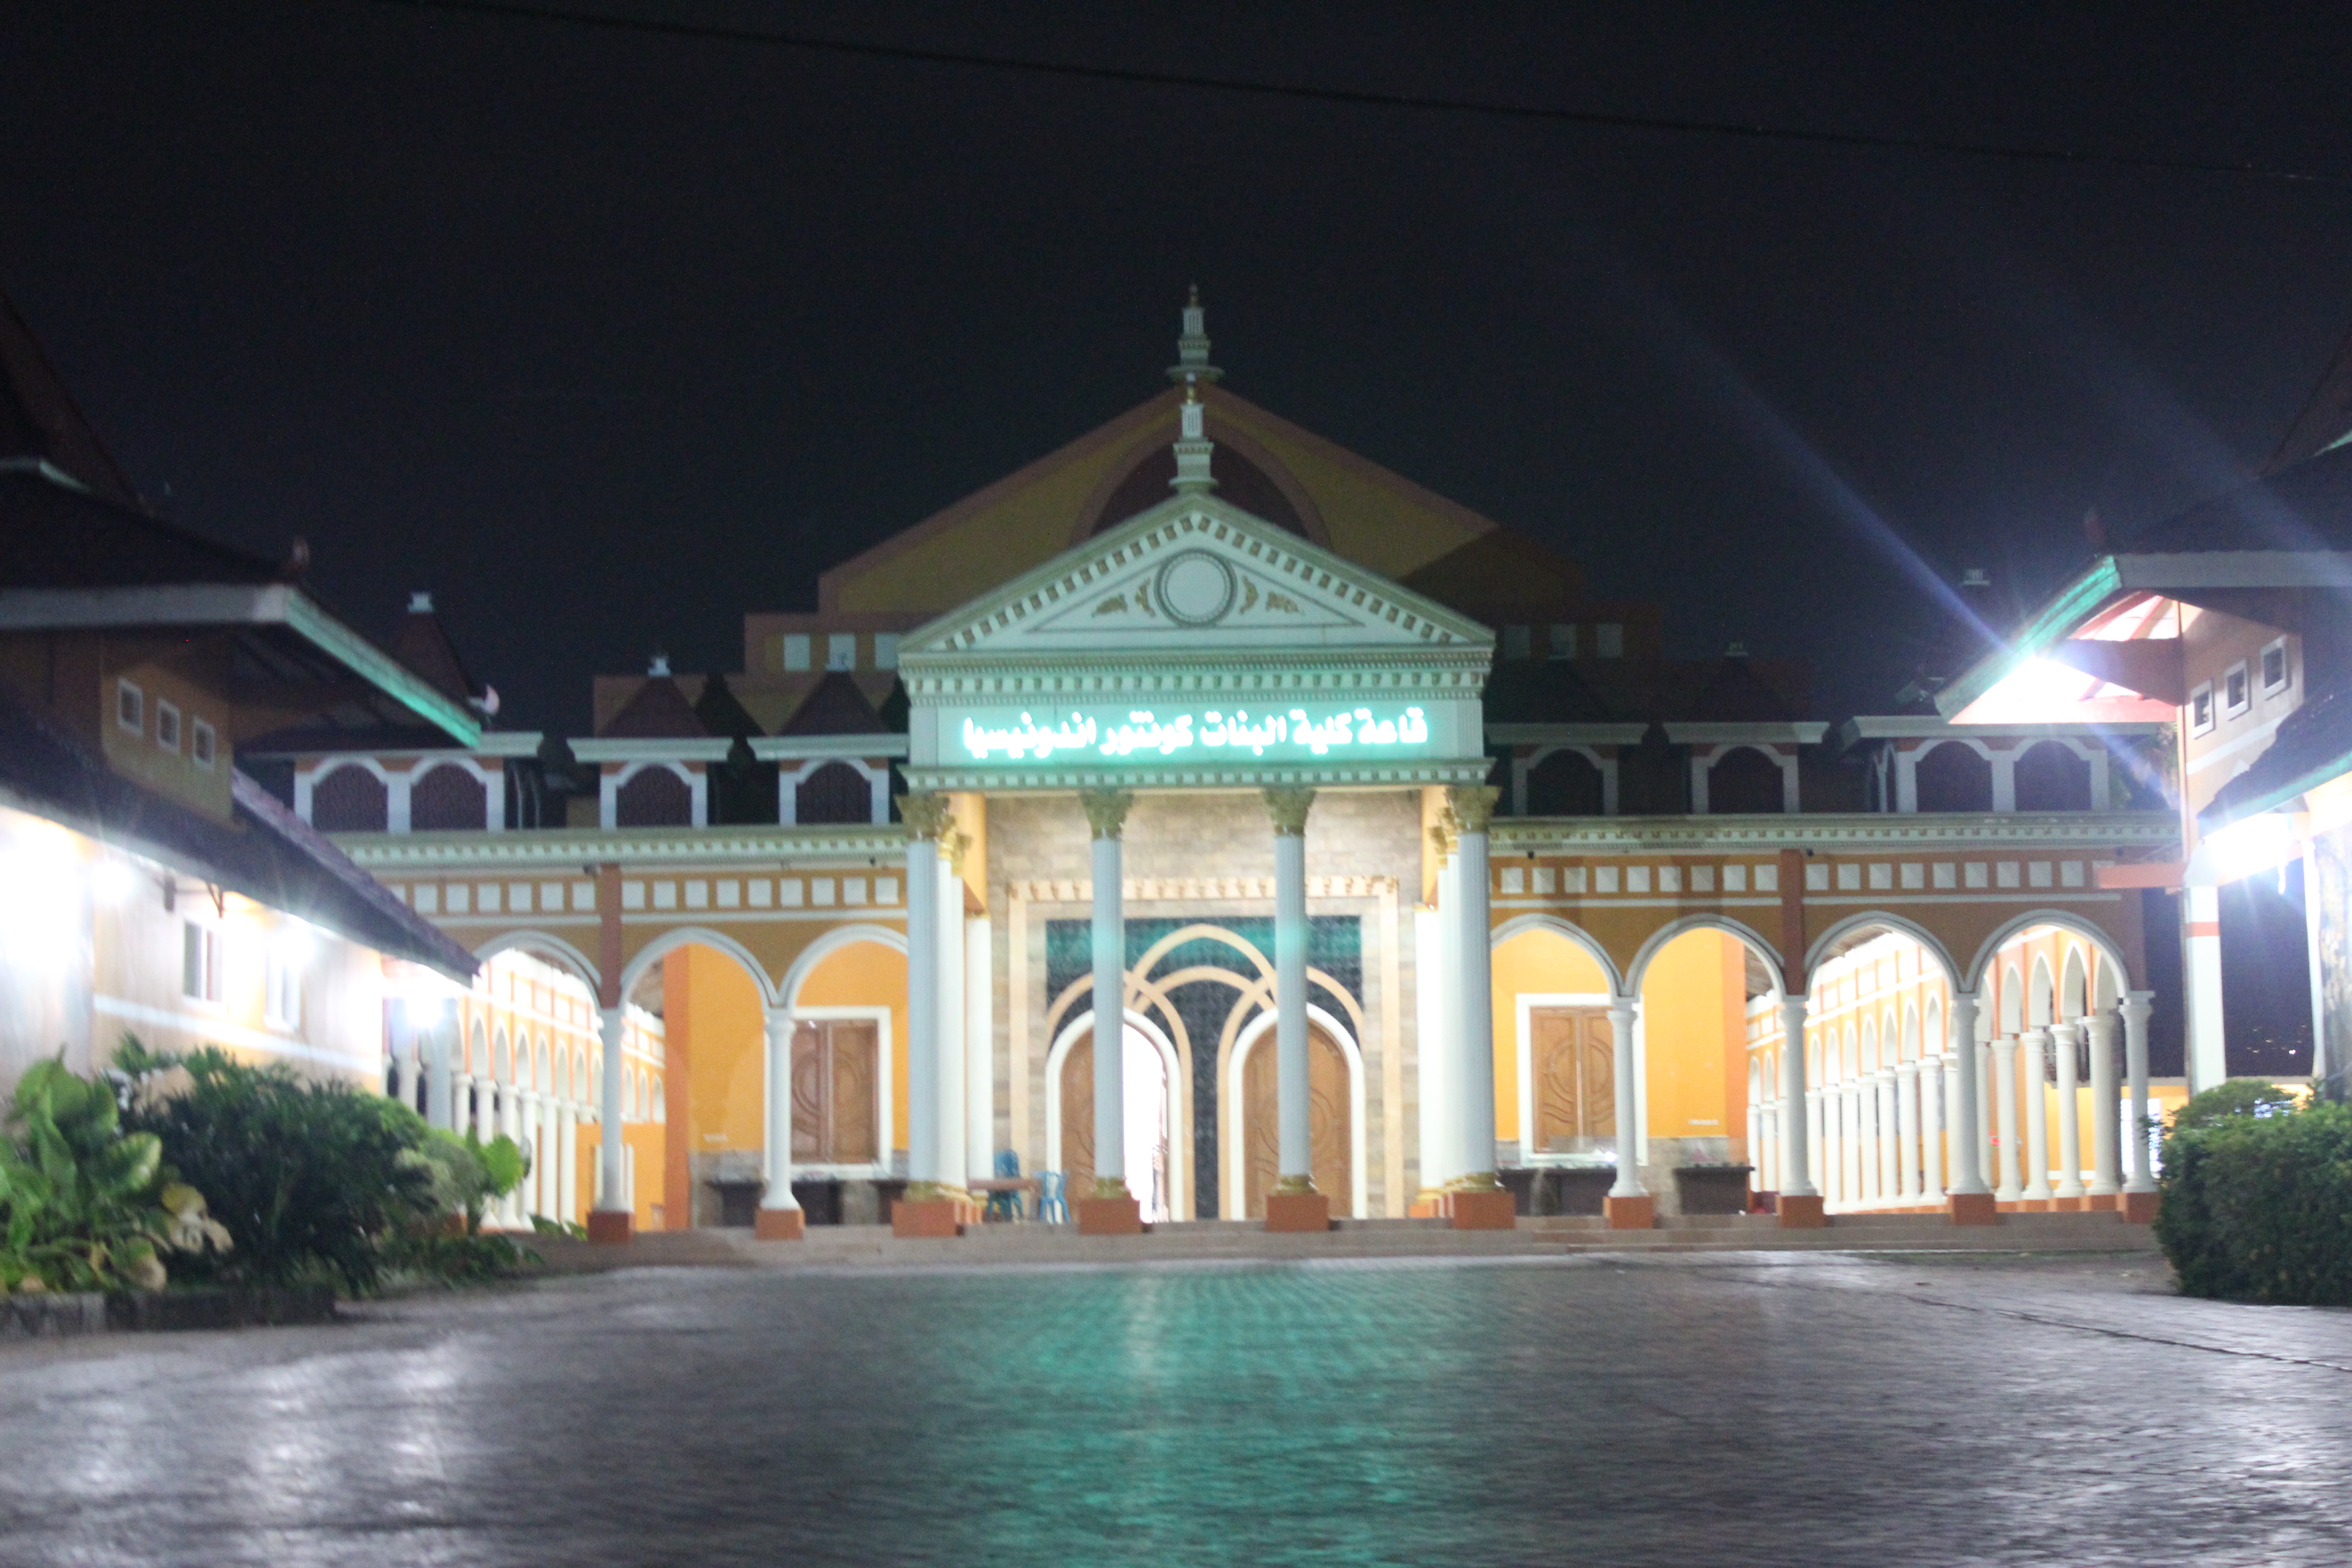
remember, memory, back, landmark, night, light, tourist attraction, architecture, structure, lighting, column, estate, facade, building, palace, mansion, city, place of worship